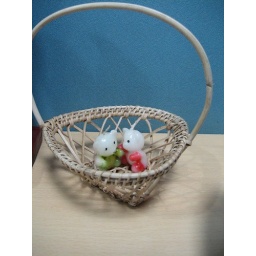
Cuddle candles in a basket on my desk!